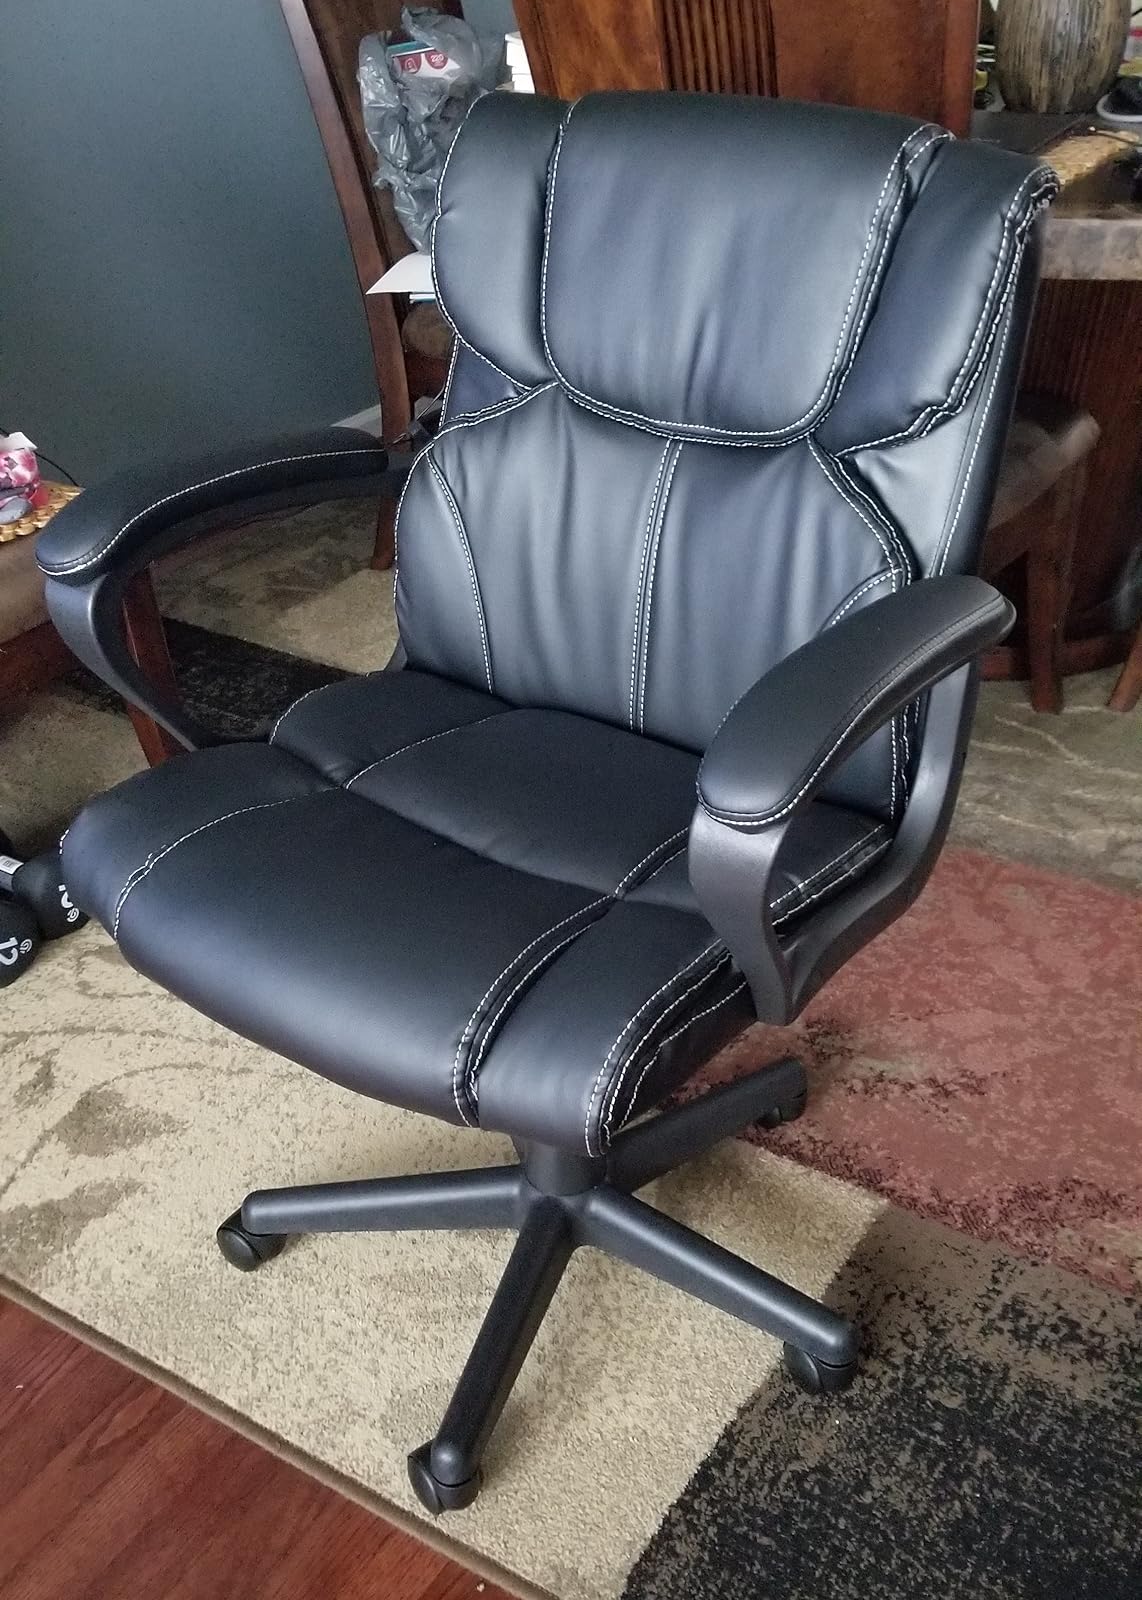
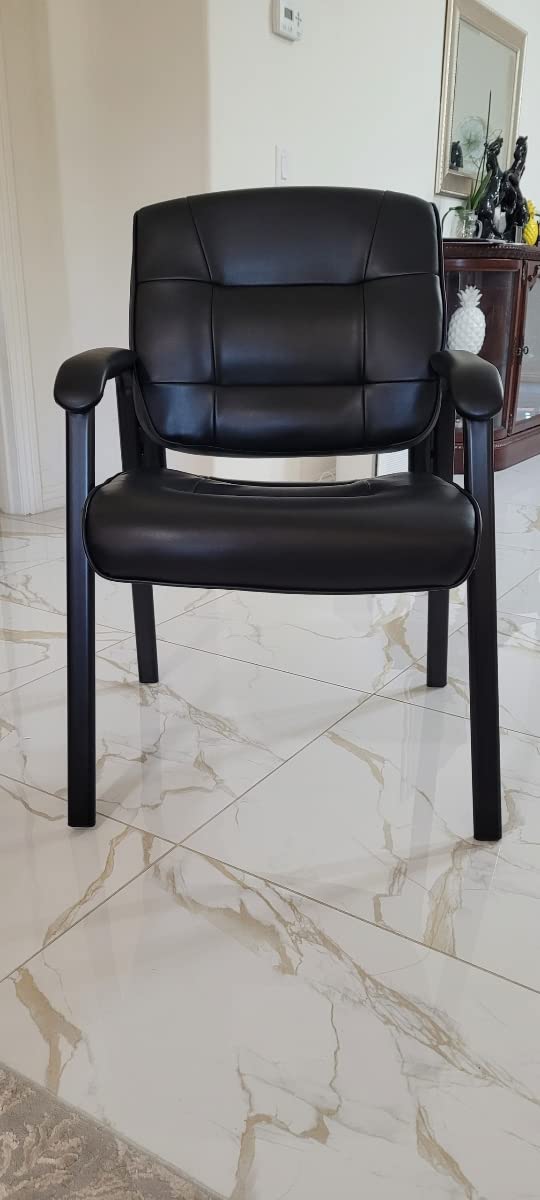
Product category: items_chair
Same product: no